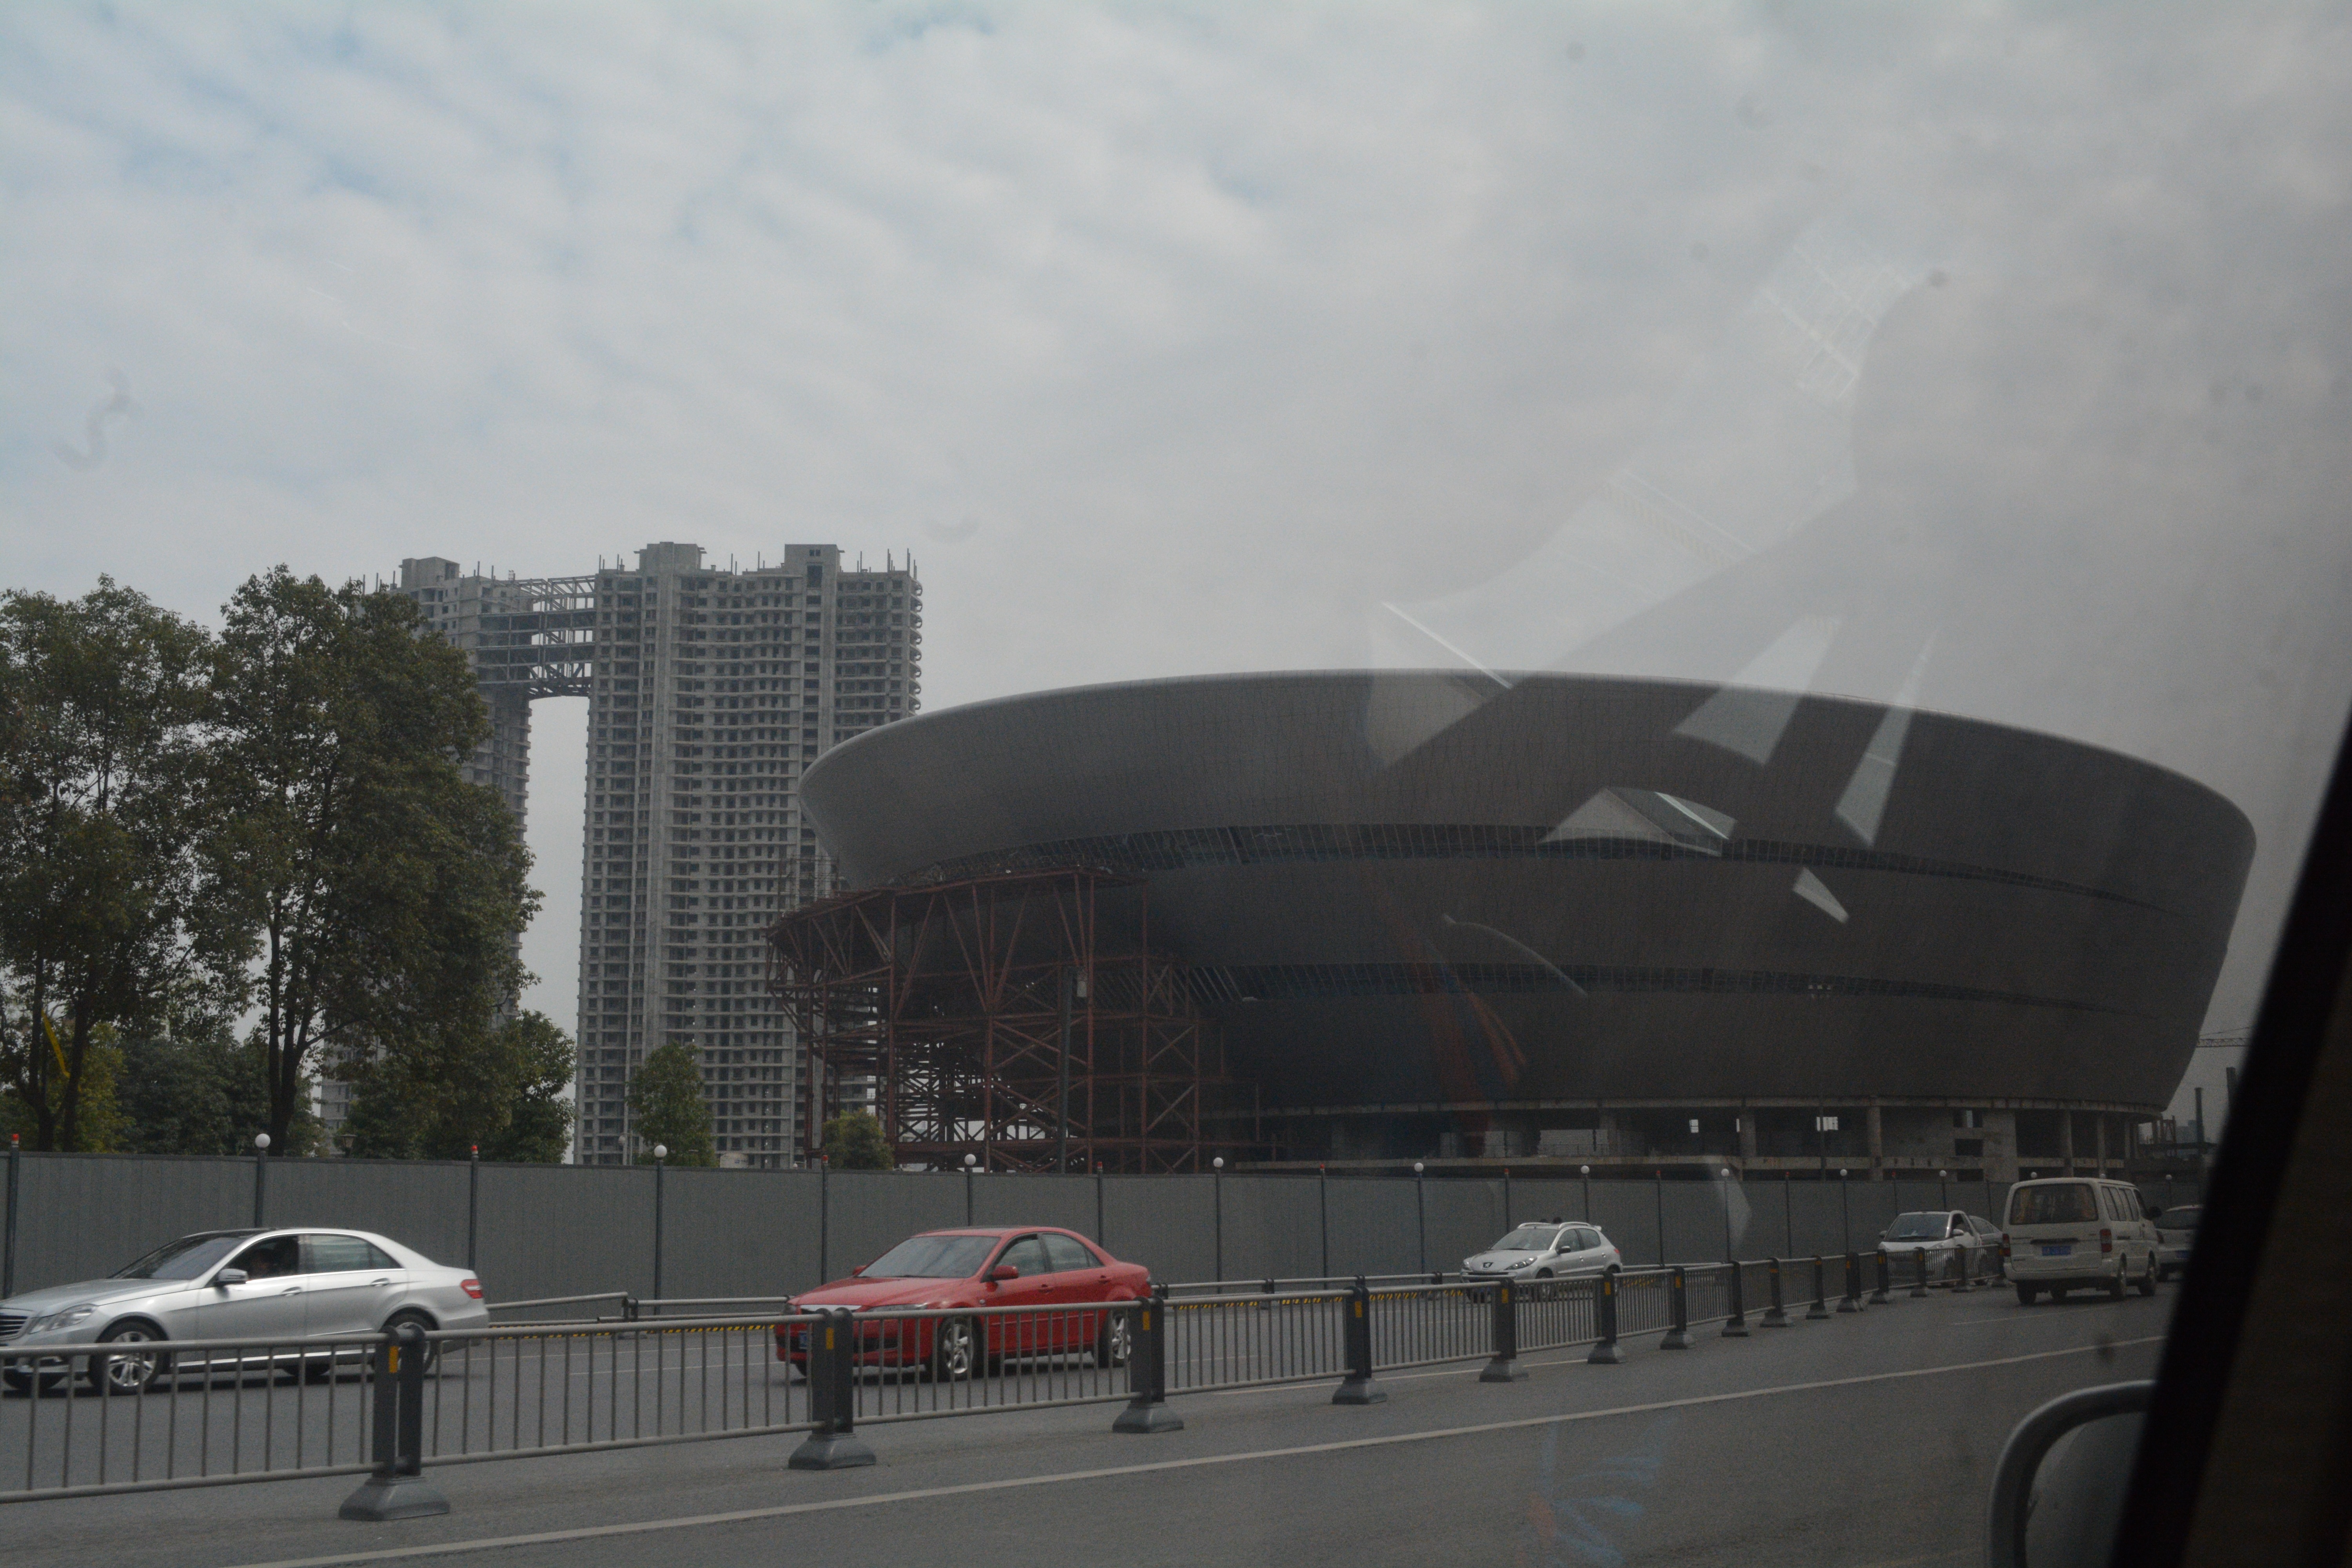
architecture, structure, transport, vehicle, stadium, public transport, arena, atmosphere of earth, sport venue